Dylan Littlehales

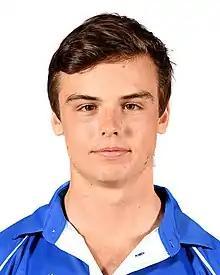
Photo of Dylan Littlehales from the 2020 Australian Paralympic Team media guide

Dylan Littlehales (born 2 November 1999) is an Australian paracanoeist. He competed for Australia at the 2016 Rio Paralympics and 2020 Tokyo Paralympics.